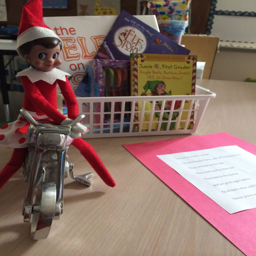
the elf came to class with gifts .